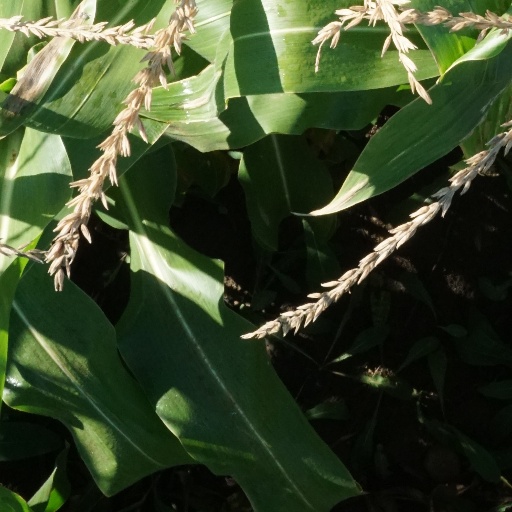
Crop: maize; corn